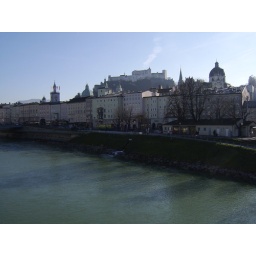
Taken from one of many pedestrian bridges over the river in Salzburg, showing the fortress up on the hill in the background.